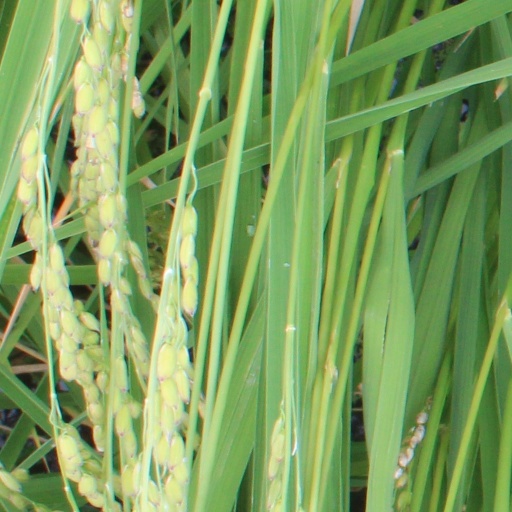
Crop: rice